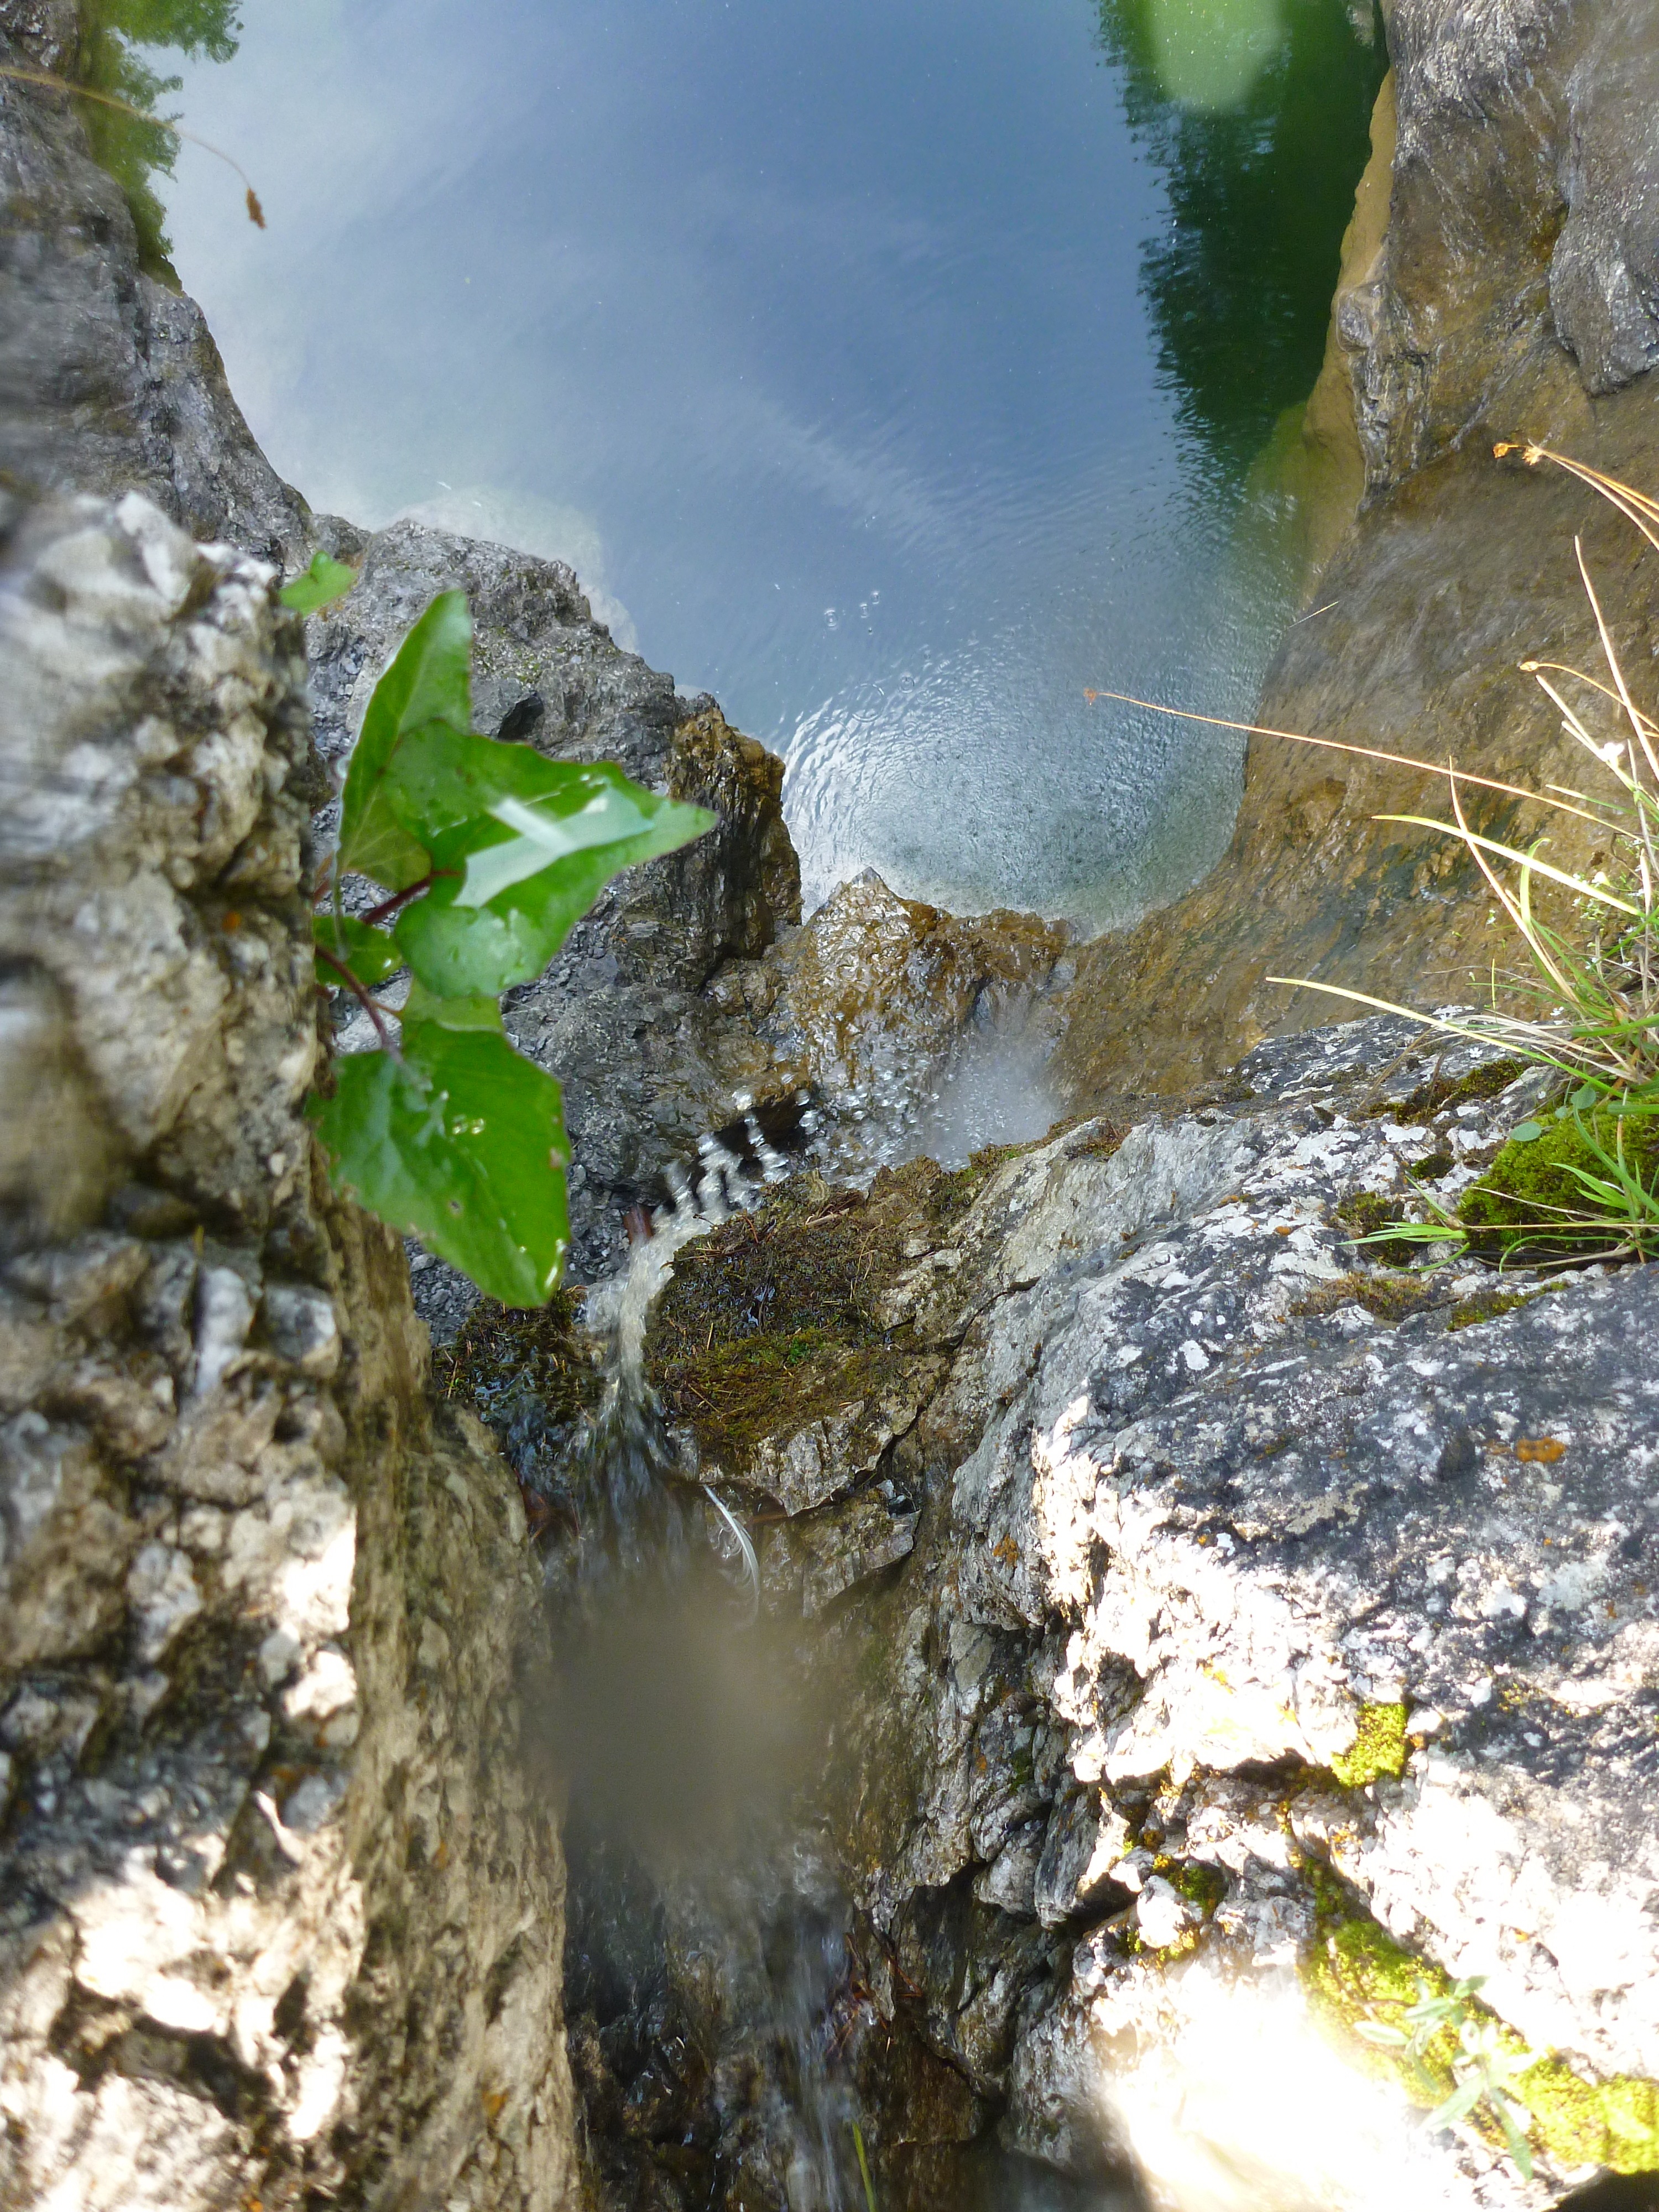
sea, tree, water, nature, rock, waterfall, river, pond, stream, reflection, gorge, terrain, body of water, white water, water feature, canyoning, neoprene